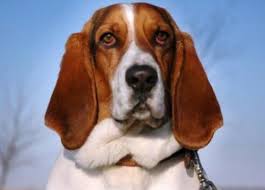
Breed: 241-n000100-basset